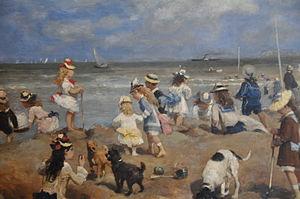
Karl Kasimir Otto Ritter von Thoren, dit Otto von Thoren est un peintre animalier autrichien.